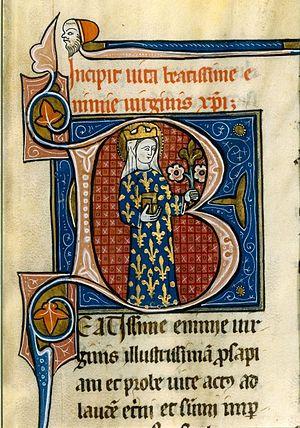
Office et vie de sainte Enimie. - Languedoc (Mende
Bertran de Marseille ou, plus exactement, Bertran de Marcilia est un troubadour originaire de la province du Gévaudan ayant vécu au XIIIᵉ siècle.